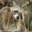
Label: raccoon